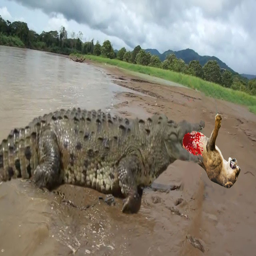
largest alligator in the world - photo #